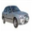
Label: automobile